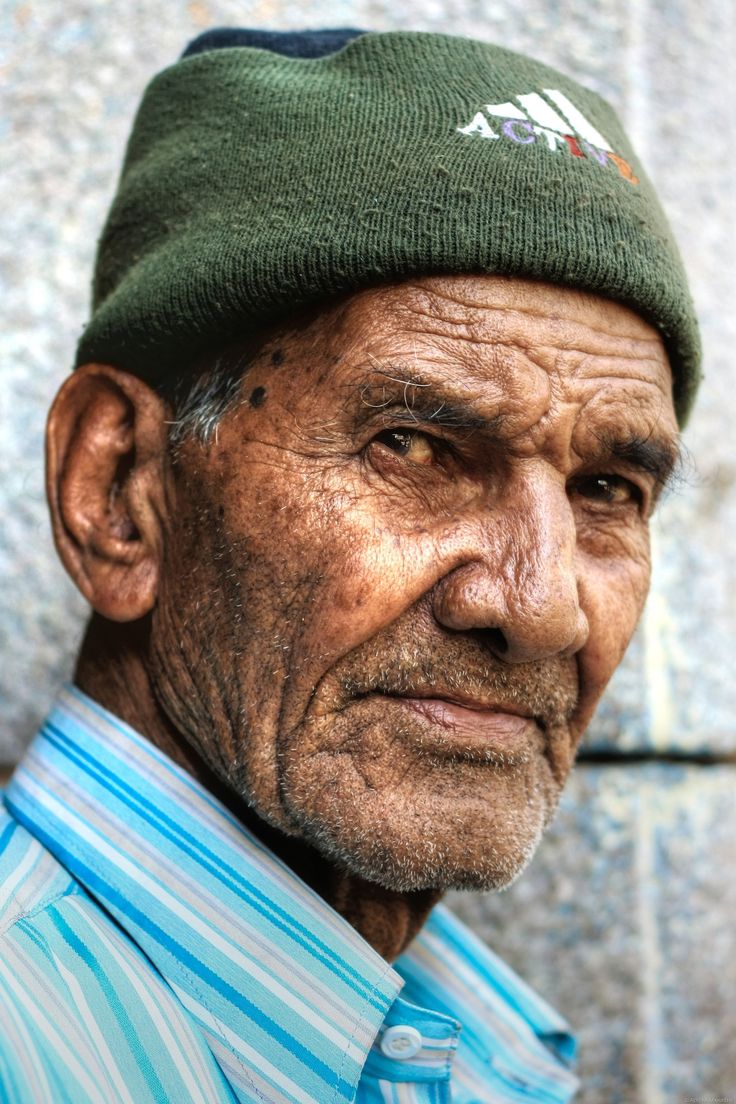
Portrait style: Real Portrait